2019 shipping of humanitarian aid to Venezuela

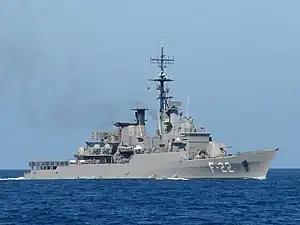
The Venezuelan "Almirante Brión", a Mariscal Sucre-class frigate, deployed to prevent the 23 February entry of aid from Puerto Rico.

A ship originating from Puerto Rico attempted to deliver humanitarian aid via the port at Puerto Cabello, Venezuela, but the vessel, carrying civilians, returned after the Bolivarian Navy of Venezuela threatened to "open fire" on it. Six vessels of the Bolivarian Navy of Venezuela, including the Mariscal Sucre-class frigate "Almirante Brion" and patrol boats, were deployed to prevent the entry of the aid shipment. Governor of Puerto Rico Ricardo Rosselló, who ordered the return of the ship, stated that the act by the Venezuelan Navy was "unacceptable and shameful" and that Puerto Rico "notified our partners in the U.S. government about this serious incident".